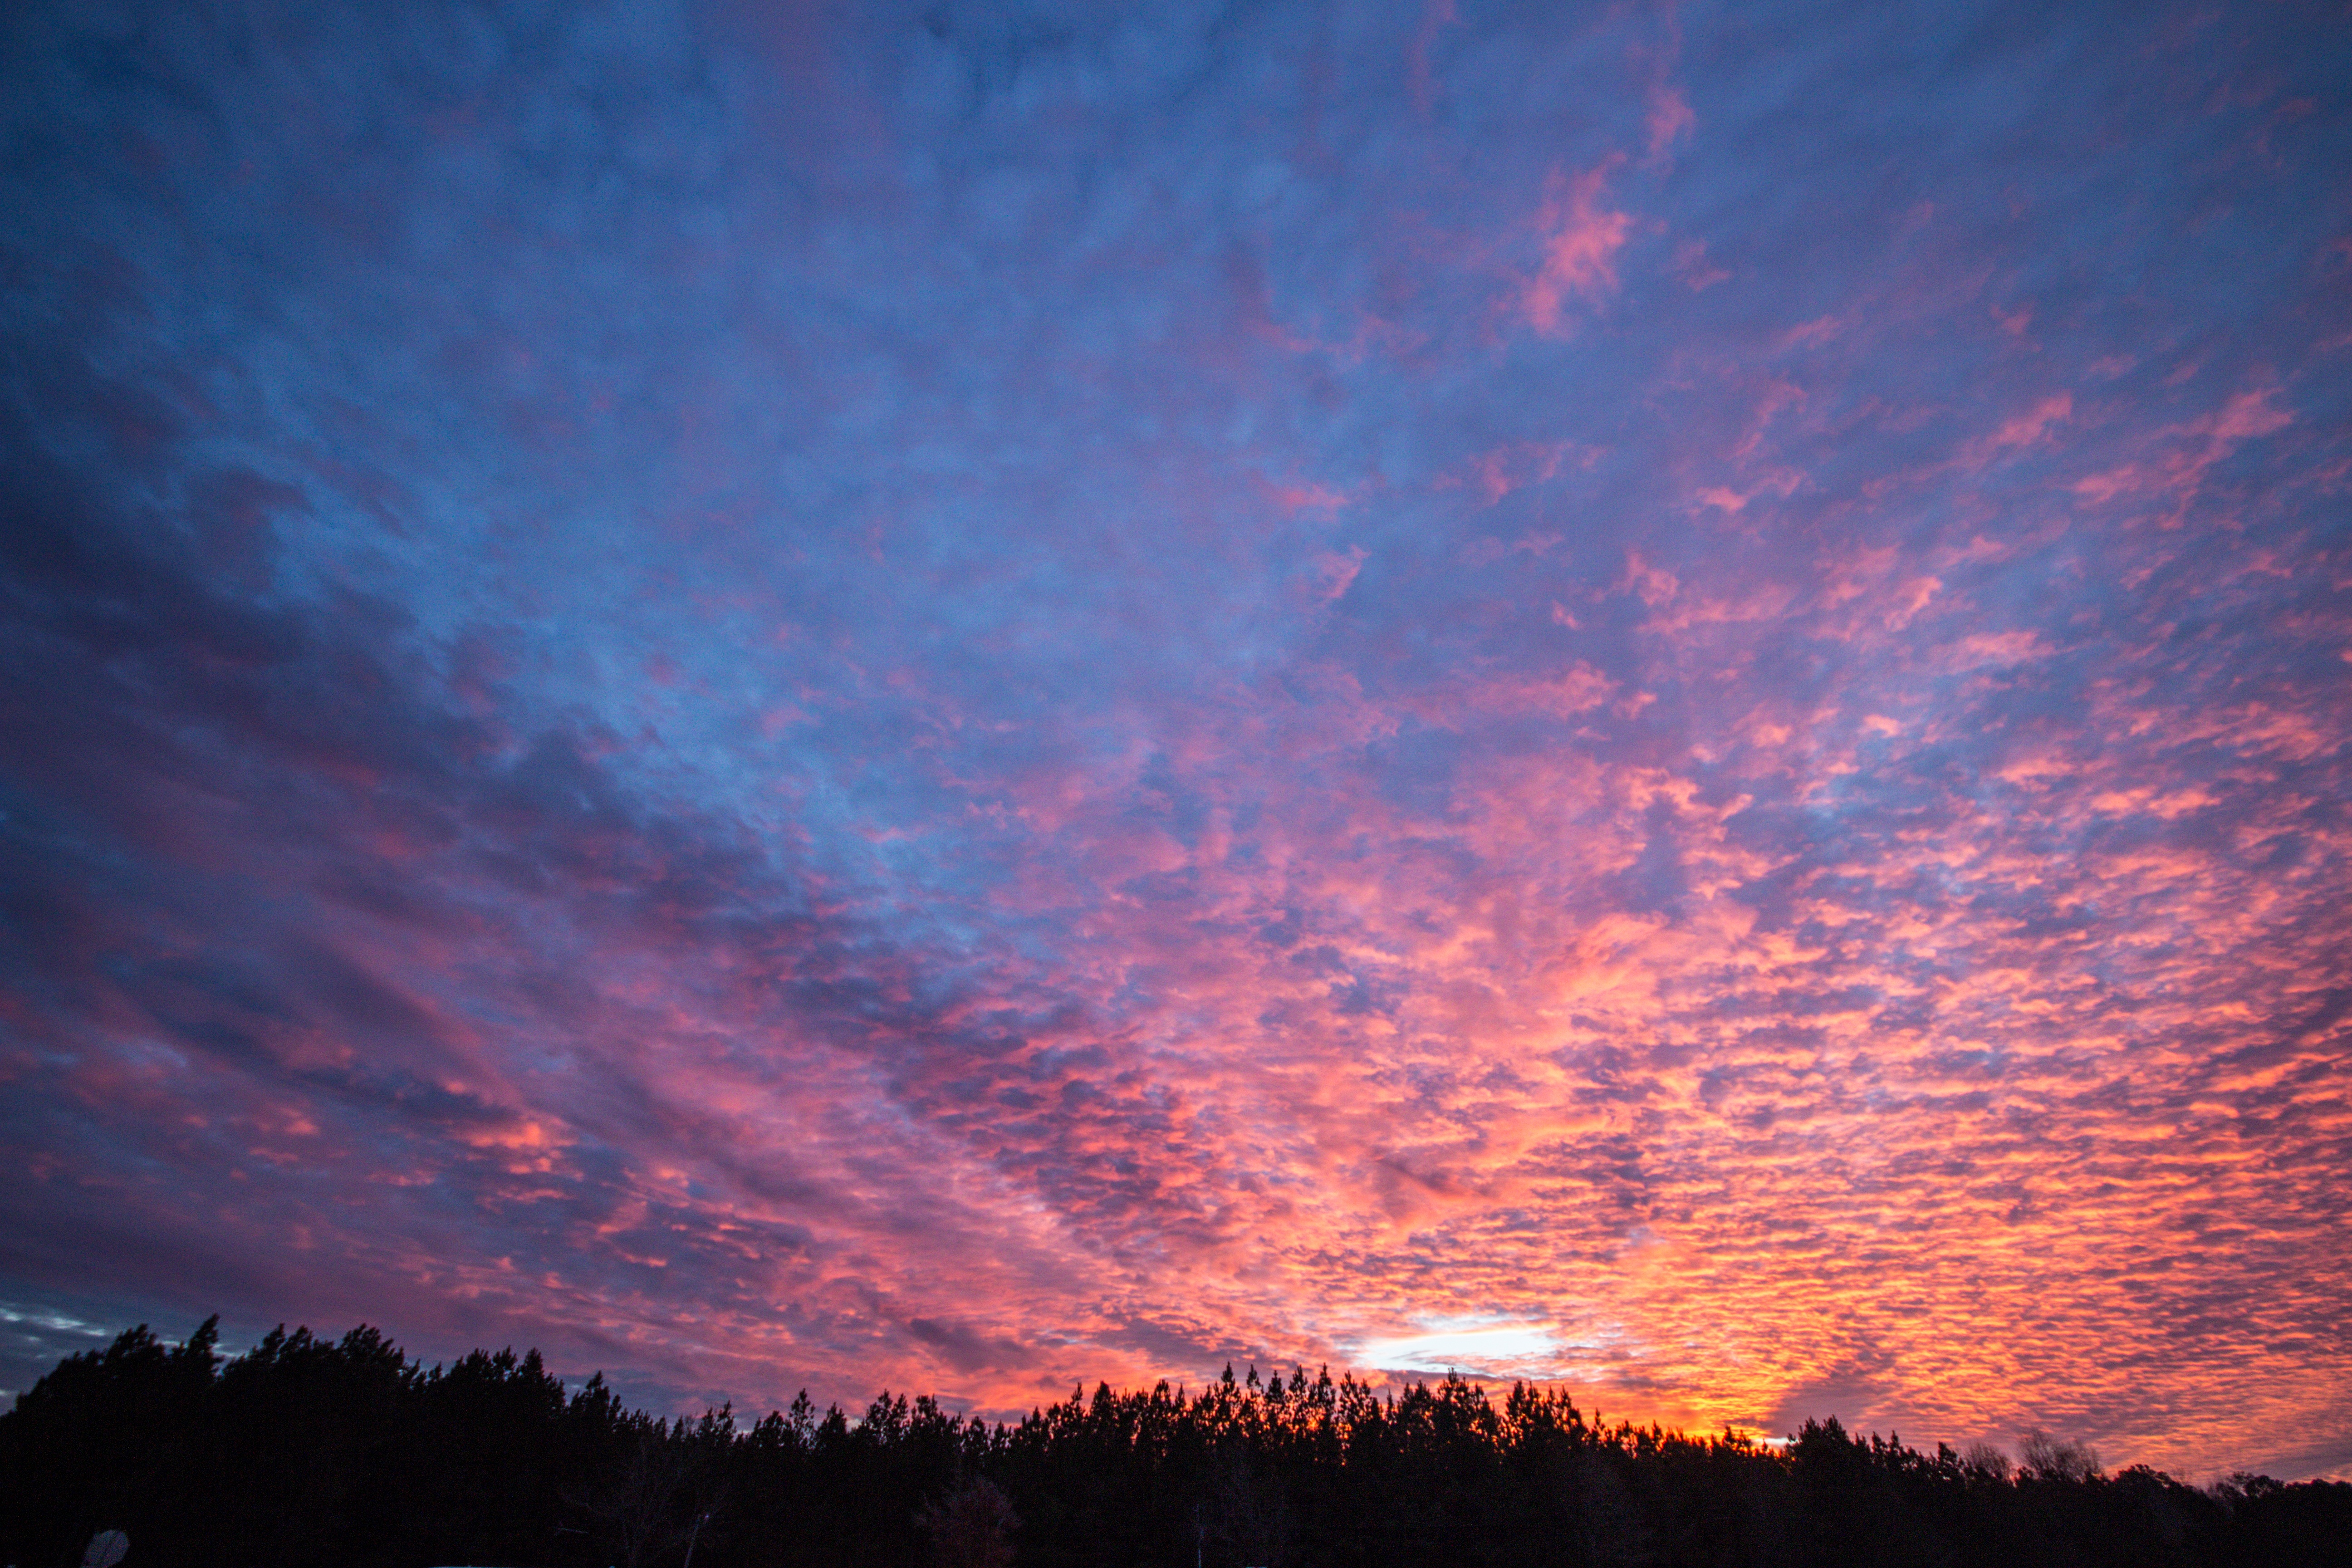
horizon, mountain, cloud, sky, sun, sunrise, sunset, sunlight, morning, dawn, atmosphere, dusk, evening, afterglow, red sky at morning